Samobor Castle

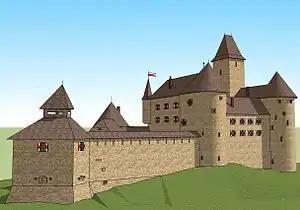
3d reconstruction of Samobor Castle

In the third decade of the 16th century, reshaping of the castle began, which was done by a gradual expansion of the core towards the north. The fortification thus became an elongated trapezoidal courtyard surrounded by a strong defensive wall and with a pentagonal tower on its ends. Throughout 17th and 18th century, the castle was upgraded and reconstructed. The last building inside the fortress was a three-storey house on its southern side, which along with castle's upper parts forms a courtyard. Its facades are divided by Tuscan columned porches, and its interior is rich with the equipment. This move transformed a castle from its original fortificational function into a countryside baroque styled castle. Last residents left the castle in the end of the 18th century, which triggered the gradual castle's decadence into a shape that it is today.